The Planet Savers

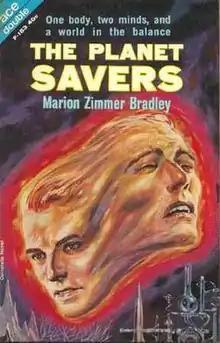
Cover of the first English language edition

The Planet Savers is a science fantasy novel by American writer Marion Zimmer Bradley, part of her "Darkover" series. It was first published in book form in English by Ace Books in 1962, dos-à-dos with Bradley's novel "The Sword of Aldones". The story first appeared in the November 1958 issue of the magazine "Amazing Stories". It subsequently appeared in a German translation in 1960 with additional chapters added that were not by the author.